Battle of Pancsova

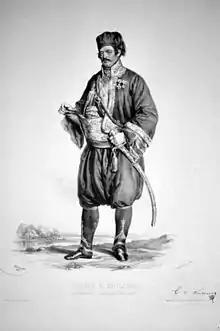
Stephan Knicanin

At 6.30 a.m., from the customs barrier on the road to Jabuka, and from the entrenchment built there, the Serbs saw a chain of Hungarian hussars advancing on the plain towards Pancsova. At 7 a.m., the Hungarian troops already arrived to 1,000 paces from the Serb position.